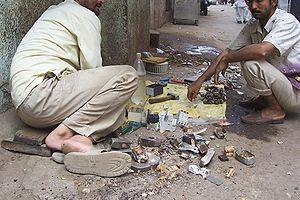
L'impact environnemental du numérique regroupe l'ensemble des effets des technologies de l'information et de la communication sur l'environnement.